Dominican art

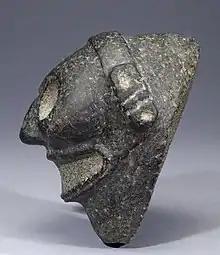
Taino Zemi – Left Side, circa 800 AD and 1500 AD

For millennia, the predominant inhabitants of Ayíti/Quisqueya were the Taíno civilization. They were an Arawak people, whose ancestors settled some 2,500 years before Columbus, having migrated from South America and replacing an earlier Archaic age people that had been wiped out. The Taínos formed an agricultural society with myriad artistic expression, including music, dance, body art, poetic myths, and an abundant production of ceramics, pottery, and sculptures in the Chicoid style, distinguished by its expressive symbolic decoration with sculptural features of stylized anthropomorphic and zoomorphic representations.